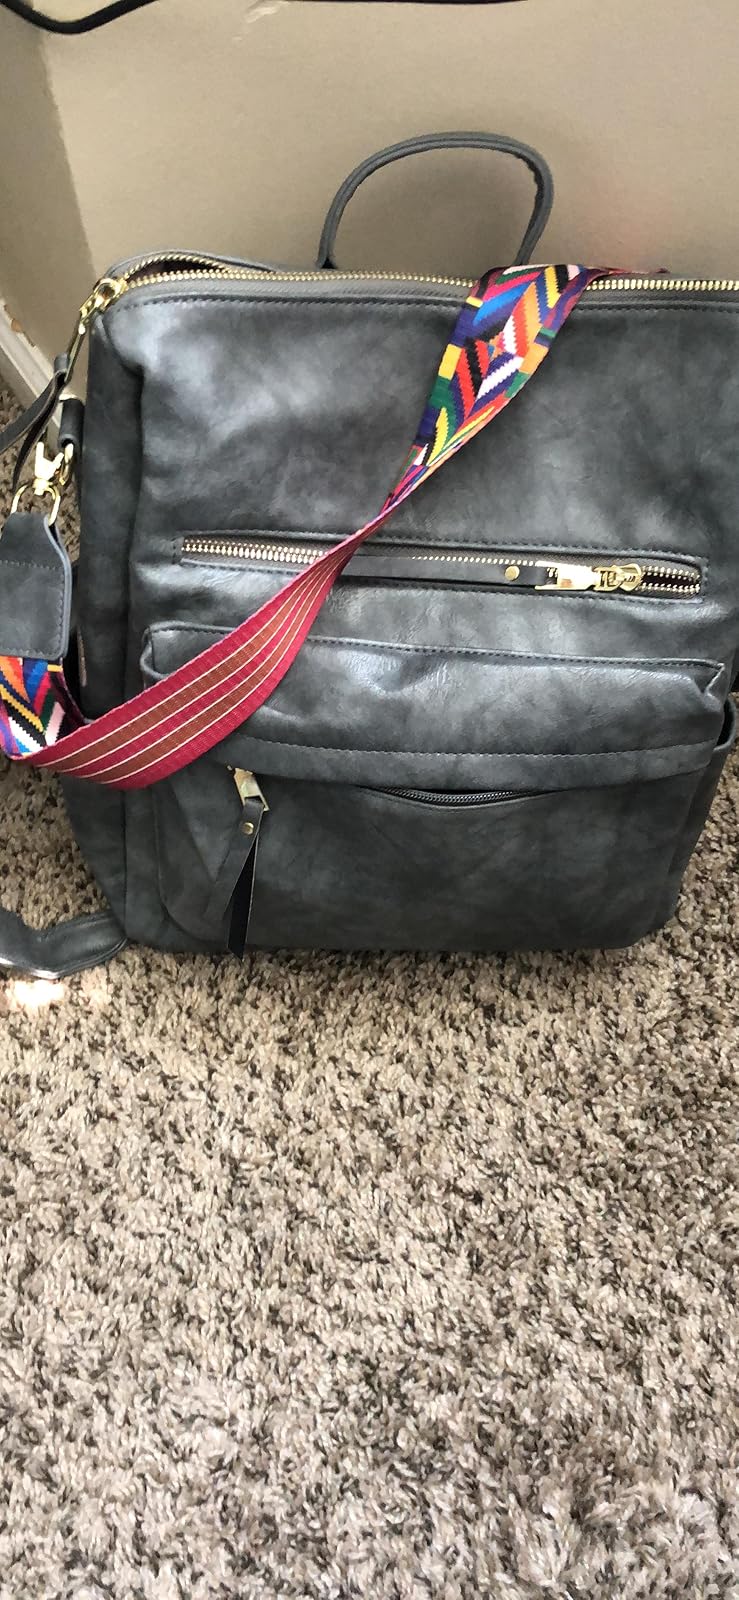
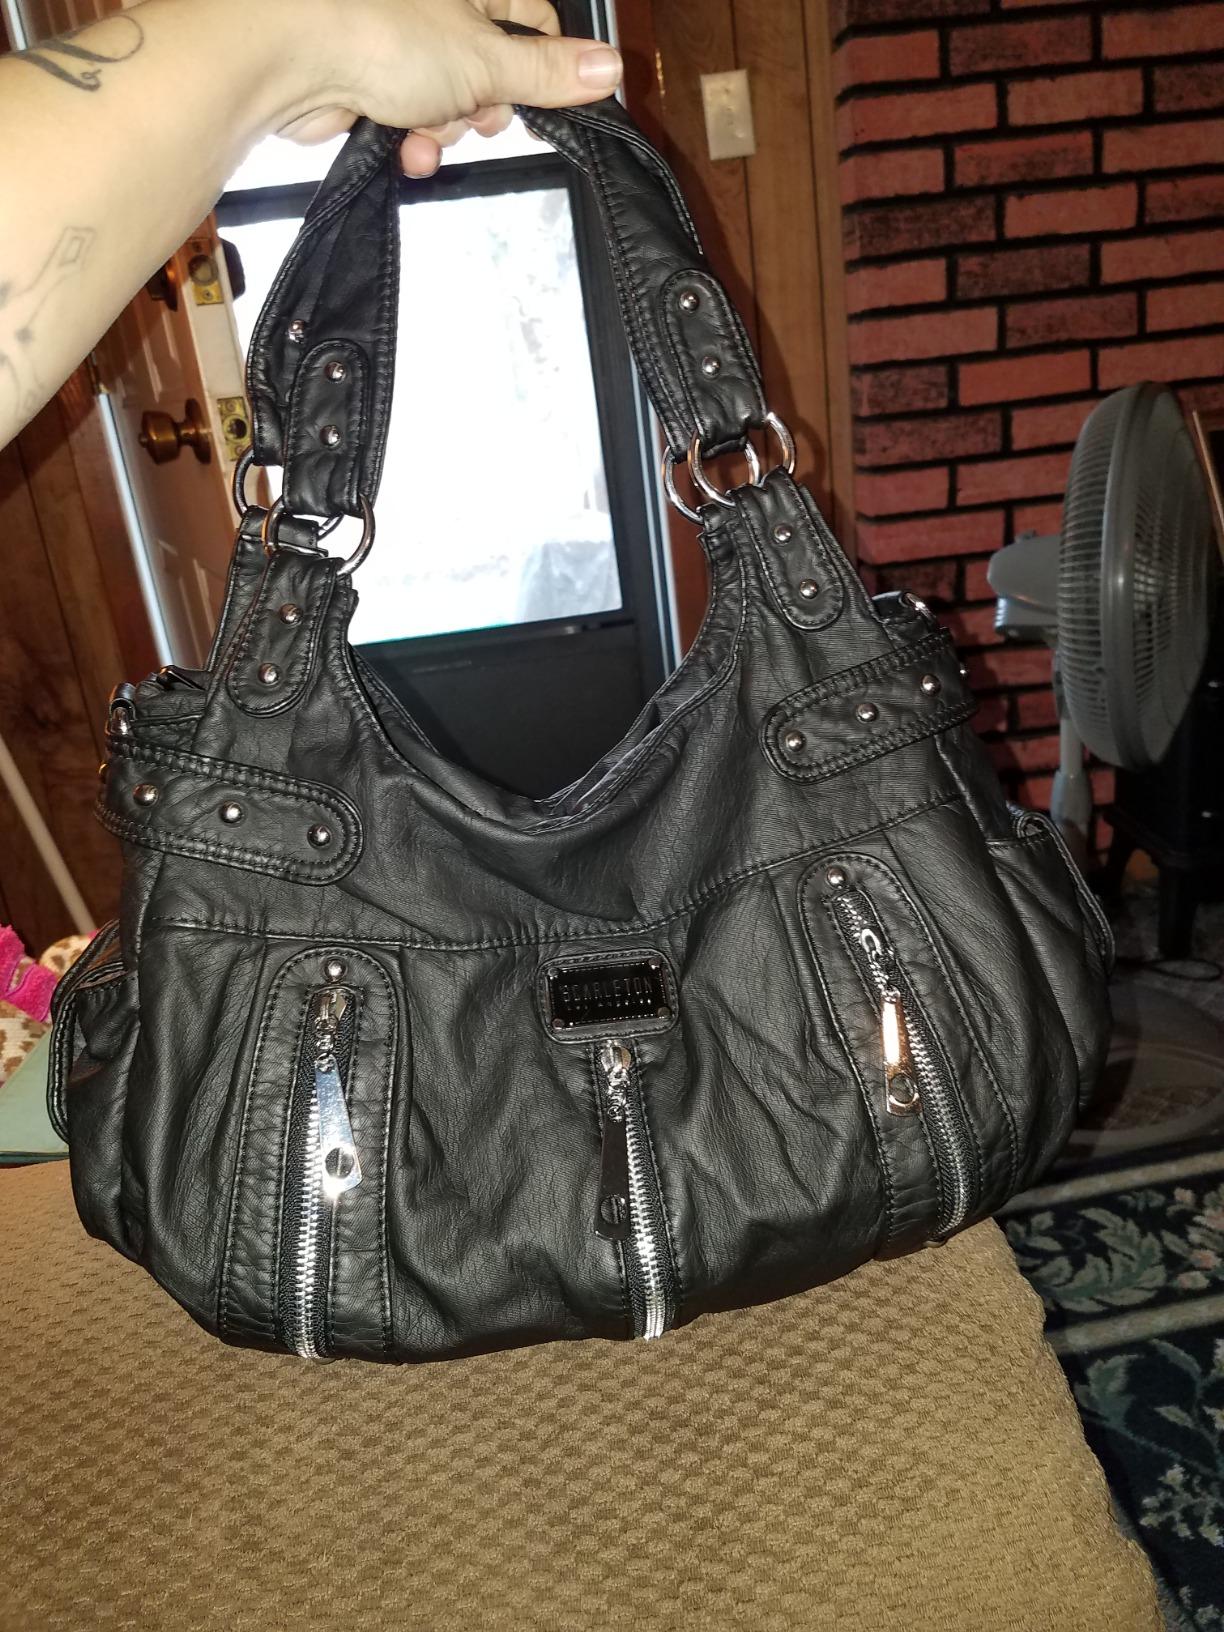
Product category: accessories_handbag
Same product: no